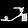
Label: Sandal